COVID-19 pandemic in Italy

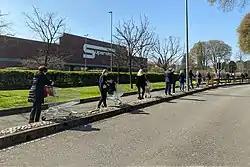
Queue in front of a supermarket after the introduction of social distancing rules

In the night between 7 and 8 March, the government approved a decree to lock down Lombardy and 14 other provinces in Veneto, Emilia-Romagna, Piedmont and Marche, involving more than 16 million people. The decree "absolutely avoided any movement into and out of the areas" and, like the previous one, it provided sanctions of up to three months in prison for those who violated the lockdown. It was possible to move into and out of the areas only for emergencies or "proven working needs", which must be authorised by the prefect. The decree also established the closure of all gyms, swimming pools, spas and wellness centres. Shopping centres had to be closed on weekends, while other commercial activities could remain open if a distance of one metre between customers could be guaranteed. The decree imposed the closure of museums, cultural centres and ski resorts in the lockdown areas and the closure of cinemas, theatres, pubs, dance schools, game rooms, betting rooms and bingo halls, discos and similar places in the entire country. Civil and religious ceremonies, including funeral ceremonies, were suspended. All organised events were also suspended, as well as events in public or private places, including those of a cultural, recreational, sporting and religious nature, even if held in closed places. This measure was described as the largest lockdown in the history of Europe, as well as the most aggressive response taken in any region beyond China, and paralysed the wealthiest parts of the country as Italy attempted to constrain the rapid spread of the disease.